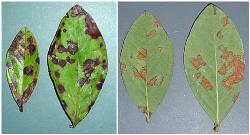
Plant: Blueberry
Disease: blueberry rust